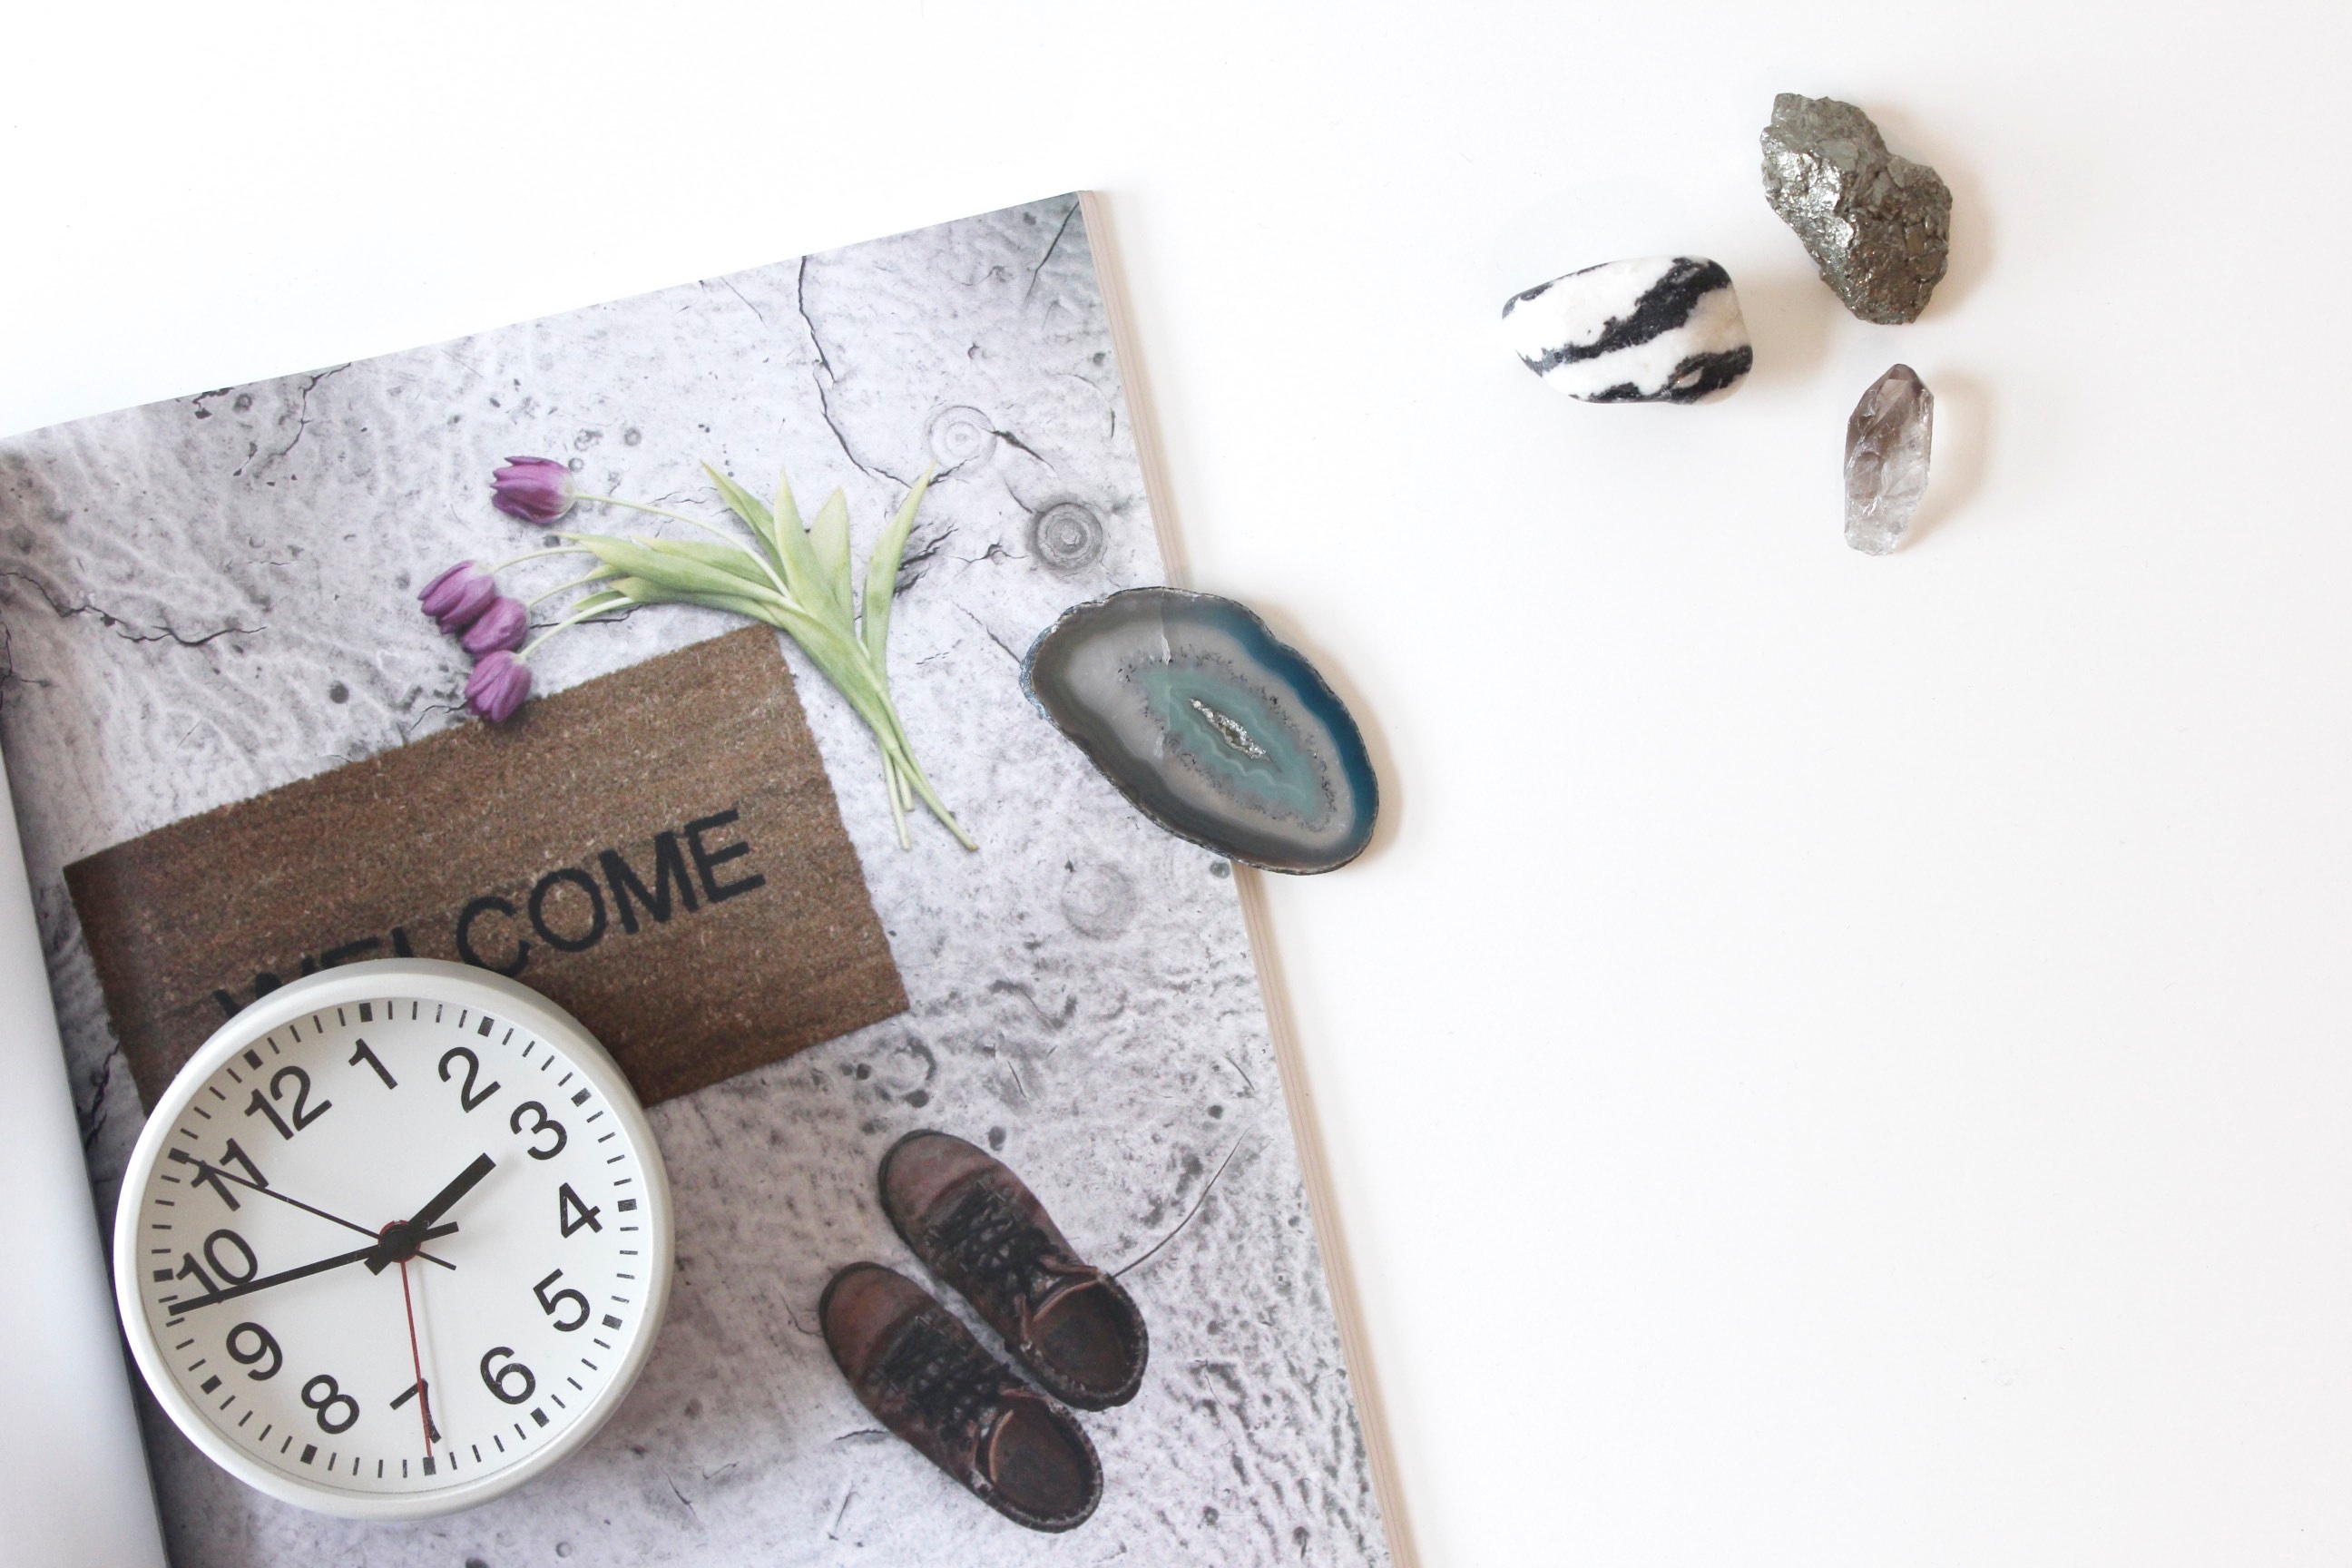
clock, font, art, product design